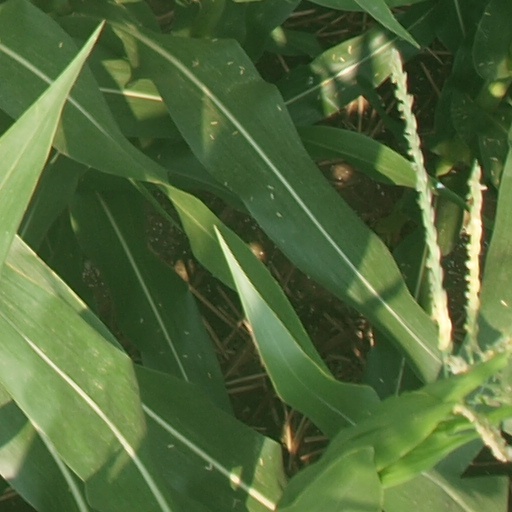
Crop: maize; corn